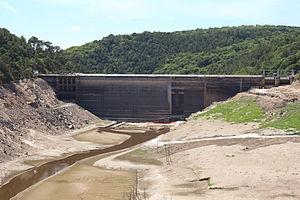
Vue du barrage de Guerlédan (côté intérieur) pendant l'assec en juin 2015. Communes de Mûr-de-Bretagne et de Saint-Aignan, Côtes-d'Armor et Morbihan, Bretagne, France.
Le barrage de Guerlédan est un barrage hydroélectrique situé dans les communes de Saint-Aignan dans le Morbihan et de Mûr-de-Bretagne dans les Côtes-d'Armor, en France.